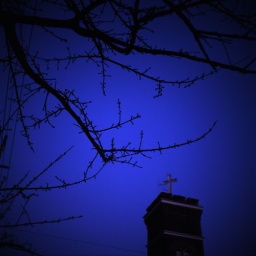
trees and chruch in blue (darkened)